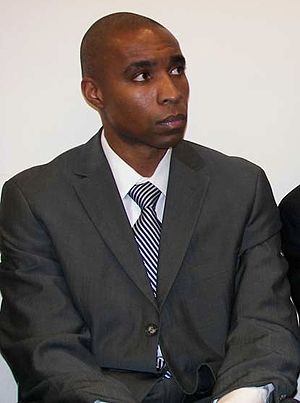
Eddie Pope
"George Edward ""Eddie"" Pope er en tidligere amerikansk fodboldspiller. Han spillede hele sin professionelle karriere, fra 1996 til 2007, i den bedste amerikanske liga Major League Soccer. Længst tid tilbragte han hos D.C. United i Washington, hvor hans præstationer i 1997 sørgede for, at han blev kåret til Årets Forsvarsspiller i MLS.